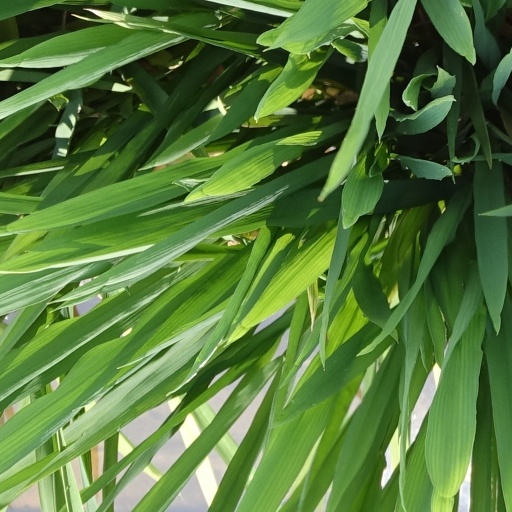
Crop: rice